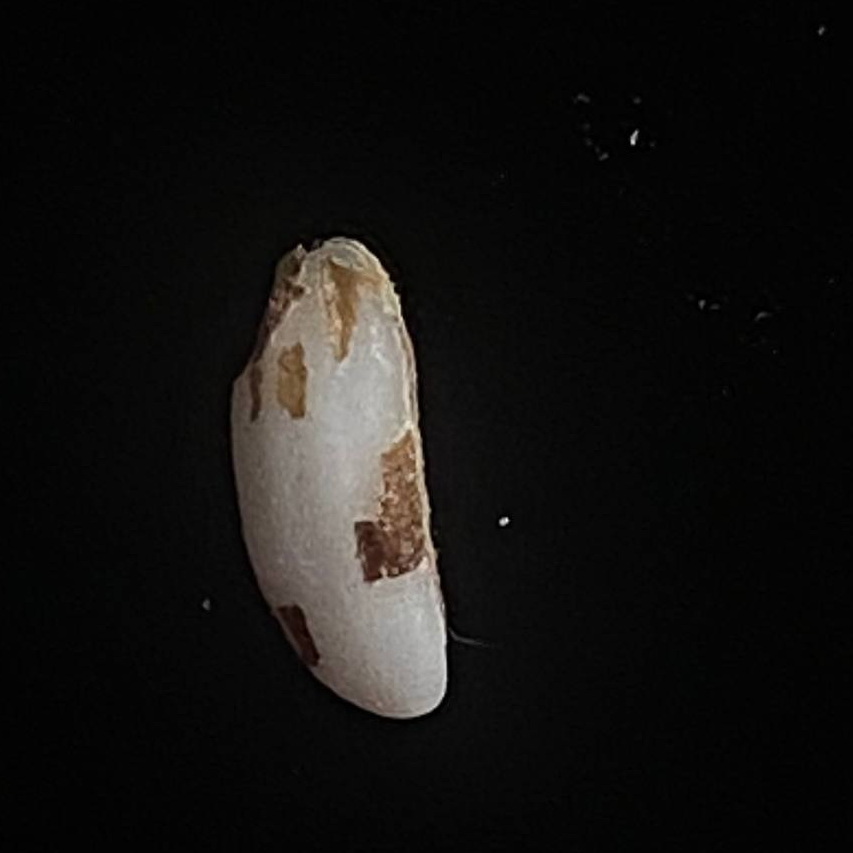
Rice variety: Lal_Binni